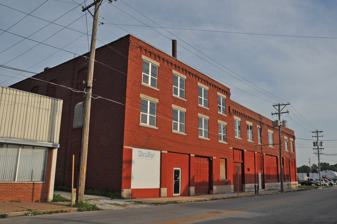
Building: Neosho Wholesale Grocery Company
Country: United States of America
Year built: 1908
United States historic place Neosho Wholesale Grocery Company U.S. National Register of Historic Places Neosho Wholesale Grocery Company, January 2009 Show map of Missouri Show map of the United States Location 224 N. Washington St., Neosho, Missouri Coordinates 36°52′17″N 94°22′2″W / 36.87139°N 94.36722°W / 36.87139; -94.36722 Area less than one acre Built 1908 ( 1908 ) , c. 1922 NRHP reference No. 13000171 Added to NRHP April 16, 2013 Neosho Wholesale Grocery Company , also known as North Transfer and Storage , is a historic warehouse building located at Neosho , Newton County, Missouri . The north section was built in 1908, and the south section added about 1922.  The two- to three-story brick building features large storefronts, a corbelled brick cornice, and a painted wall sign. It was listed on the National Register of Historic Places in 2013. References